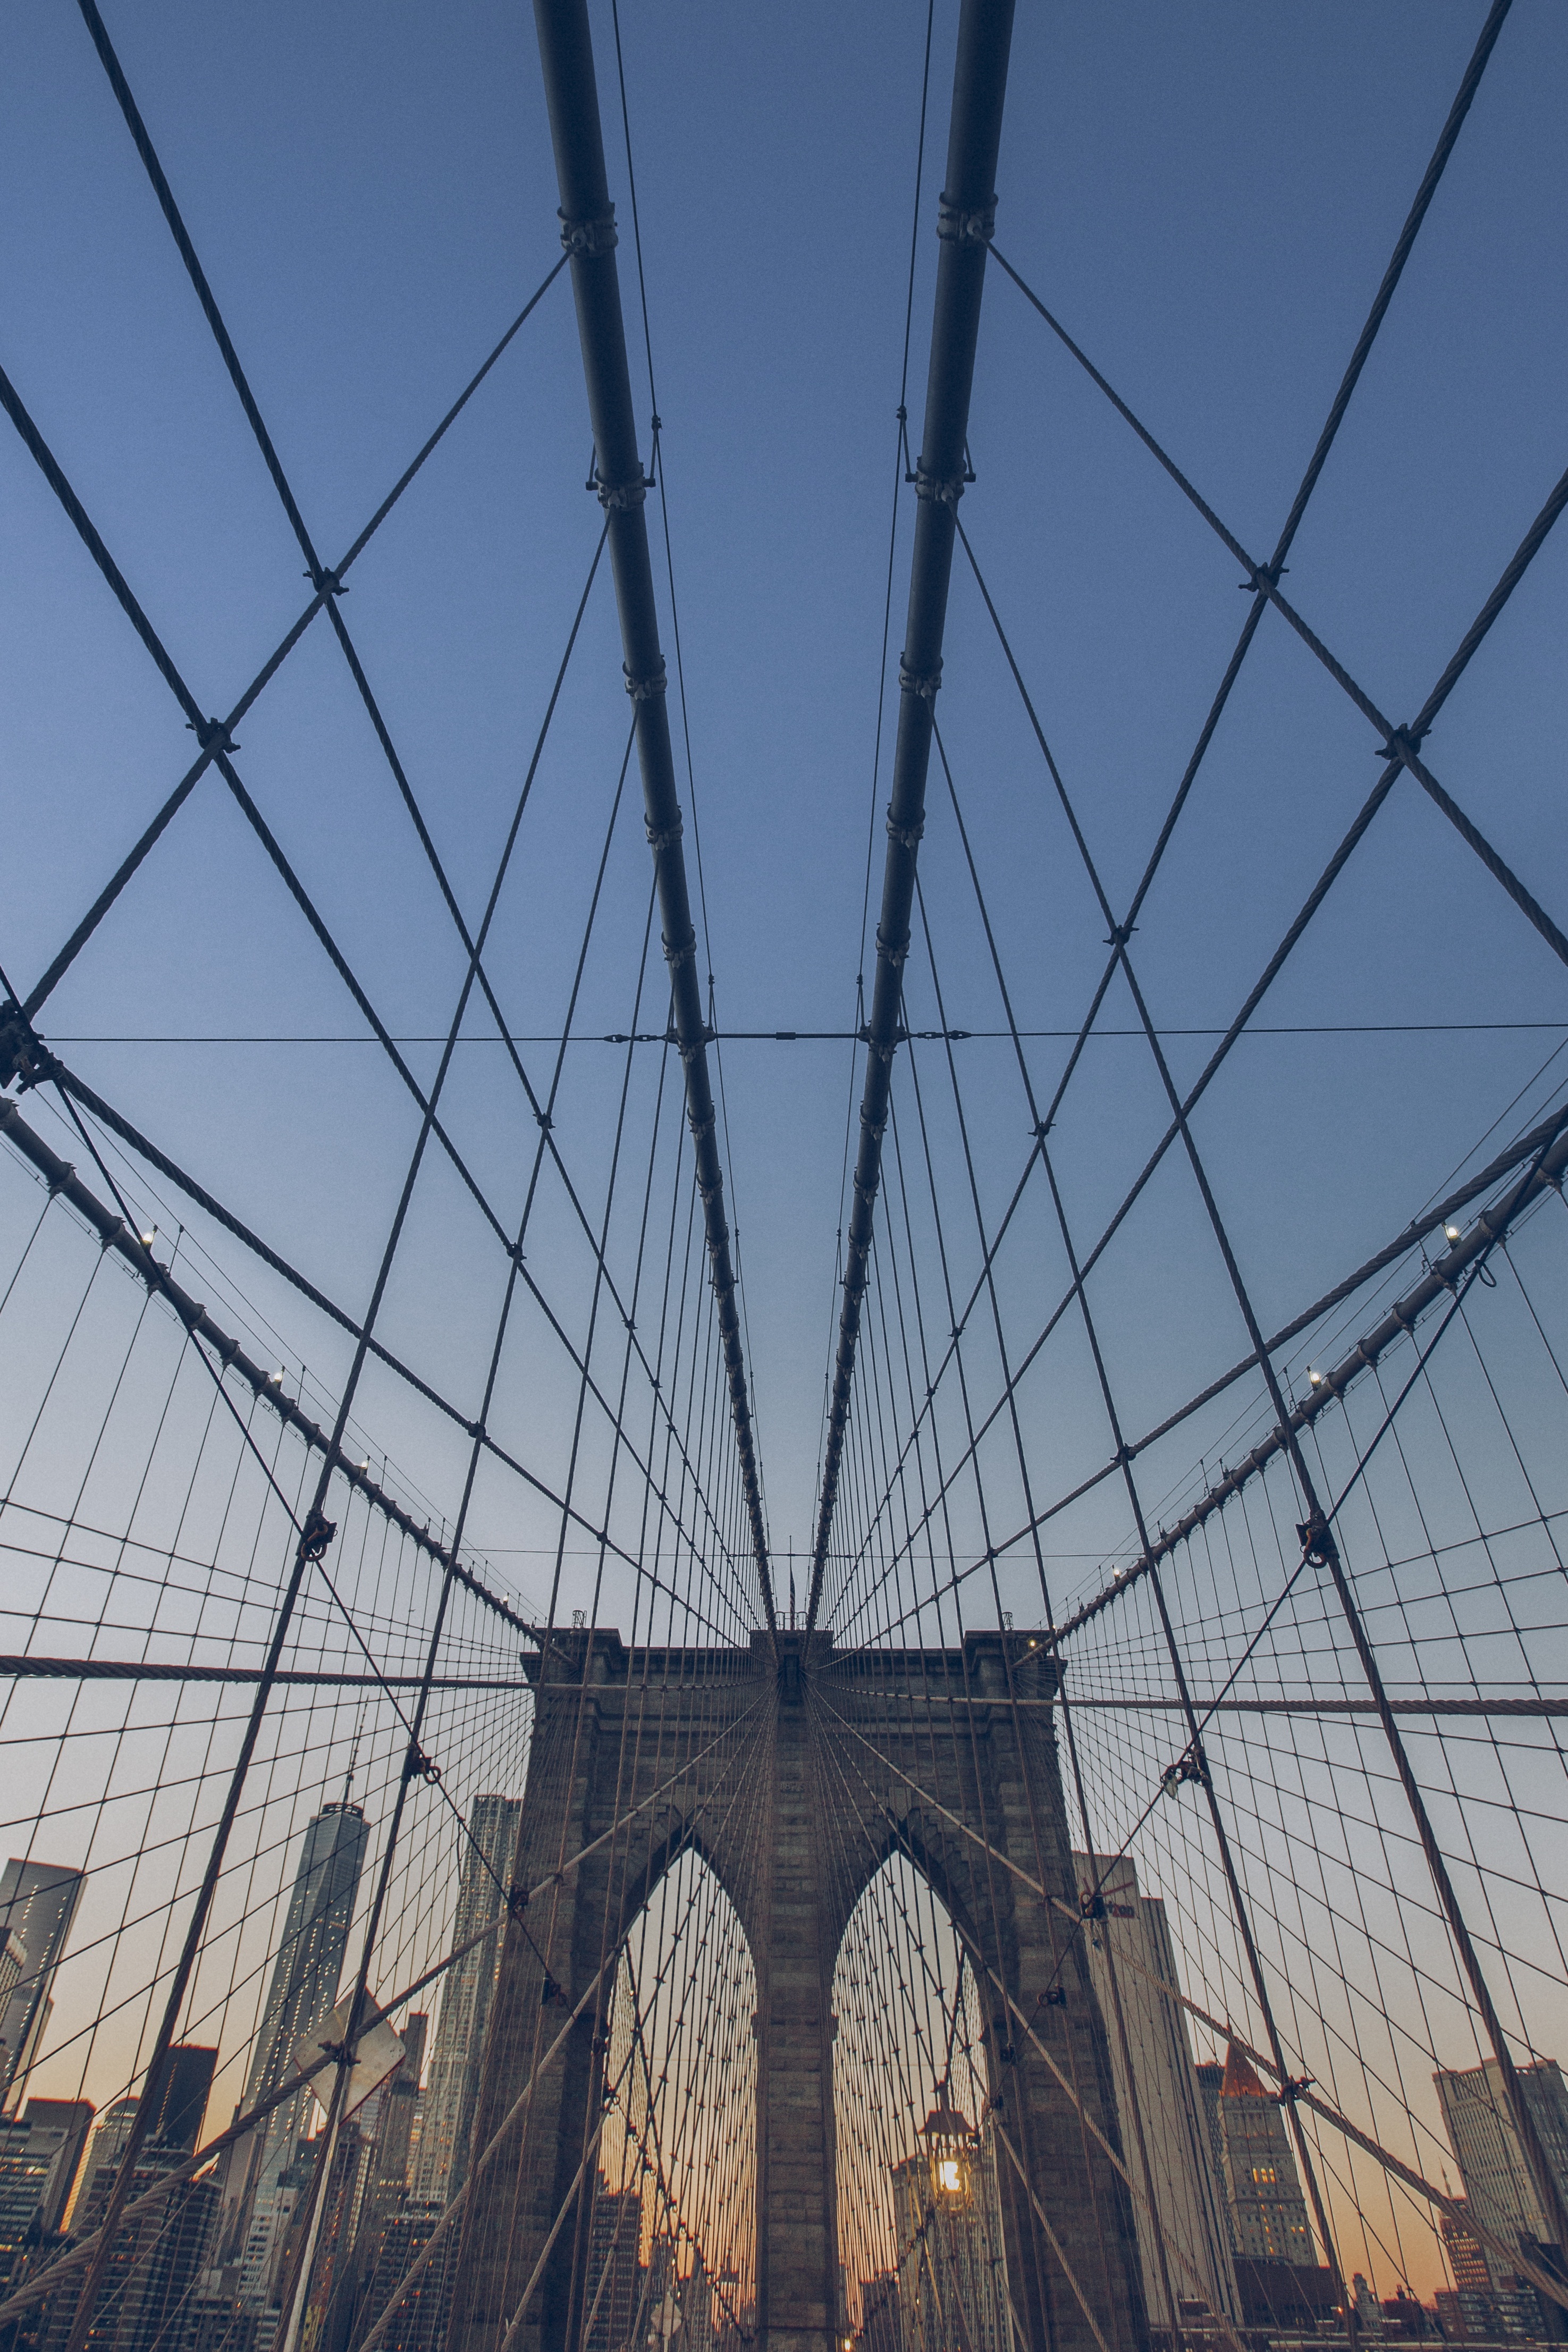
architecture, structure, bridge, skyline, crossing, view, building, city, skyscraper, urban, new york, manhattan, cityscape, downtown, line, tower, brooklyn bridge, nyc, mast, usa, america, landmark, brooklyn, suspension, historic, electricity, gate, pylon, cables, famous, cable stayed bridge, transmission tower, overhead power line